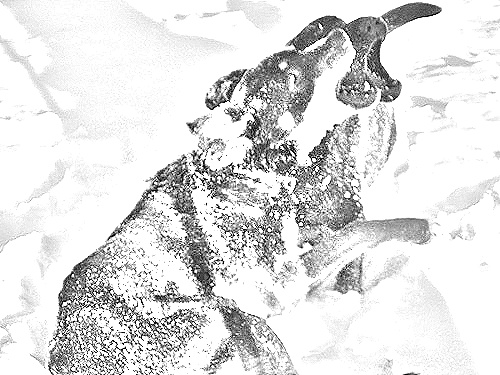
Portrait style: Sketch Portrait